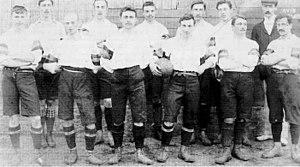
Toute première équipe de Belgique de football le 28 avril 1901 à Anvers pour le match Belgique-Pays-Bas (8-0). Ce match fut le premier match non officiel de la Belgique (non officiel en raison de la présence de joueurs étrangers dans les deux équipes). À l'arrière, de gauche à droite: Harry Menzies (Football Club Liégeois), Georges Simon (Athletic &amp
Harry Menzies était un joueur anglais de football qui a évolué dans le championnat de Belgique de sa création en 1895 jusqu'en 1904. Malgré sa nationalité, il a participé au premier match d'une équipe nationale belge le 28 avril 1901 contre les Pays-Bas. Ce match n'est toutefois pas reconnu officiellement à cause de la présence de joueurs étrangers dans les équipes, dont Menzies pour la Belgique.
Fernand Defalle était un joueur belge de football qui a évolué en tant que gardien de but dans le championnat de Belgique, de sa création en 1895 jusqu'en 1910. Il a participé au premier match d'une équipe nationale belge le 28 avril 1901 contre les Pays-Bas. Ce match n'est toutefois pas reconnu officiellement à cause de la présence de joueurs étrangers dans les deux équipes.